Structure of the Common Security and Defence Policy

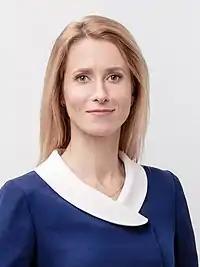
High Representative Kaja Kallas

The High Representative of the Union for Foreign Affairs and Security Policy, commonly referred to as the High Representative (HR/VP), is the chief co-ordinator and representative of the EU's Common Foreign and Security Policy (CFSP), including the CSDP. The position is currently held by Kaja Kallas.